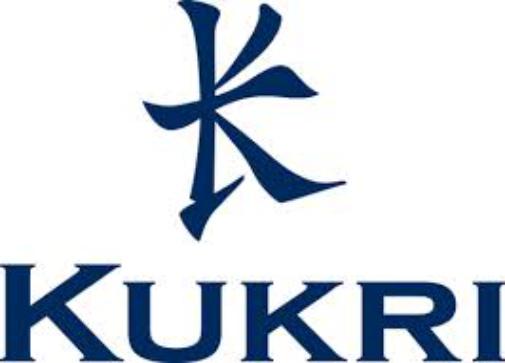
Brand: Kukri
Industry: Sports